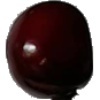
Label: Cherry 1